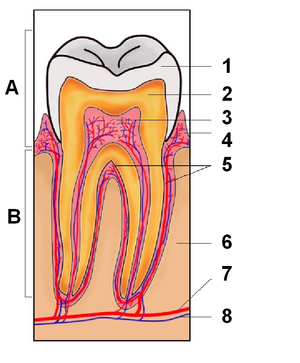
Tand
Oversigtstegning over en tands opbygning.